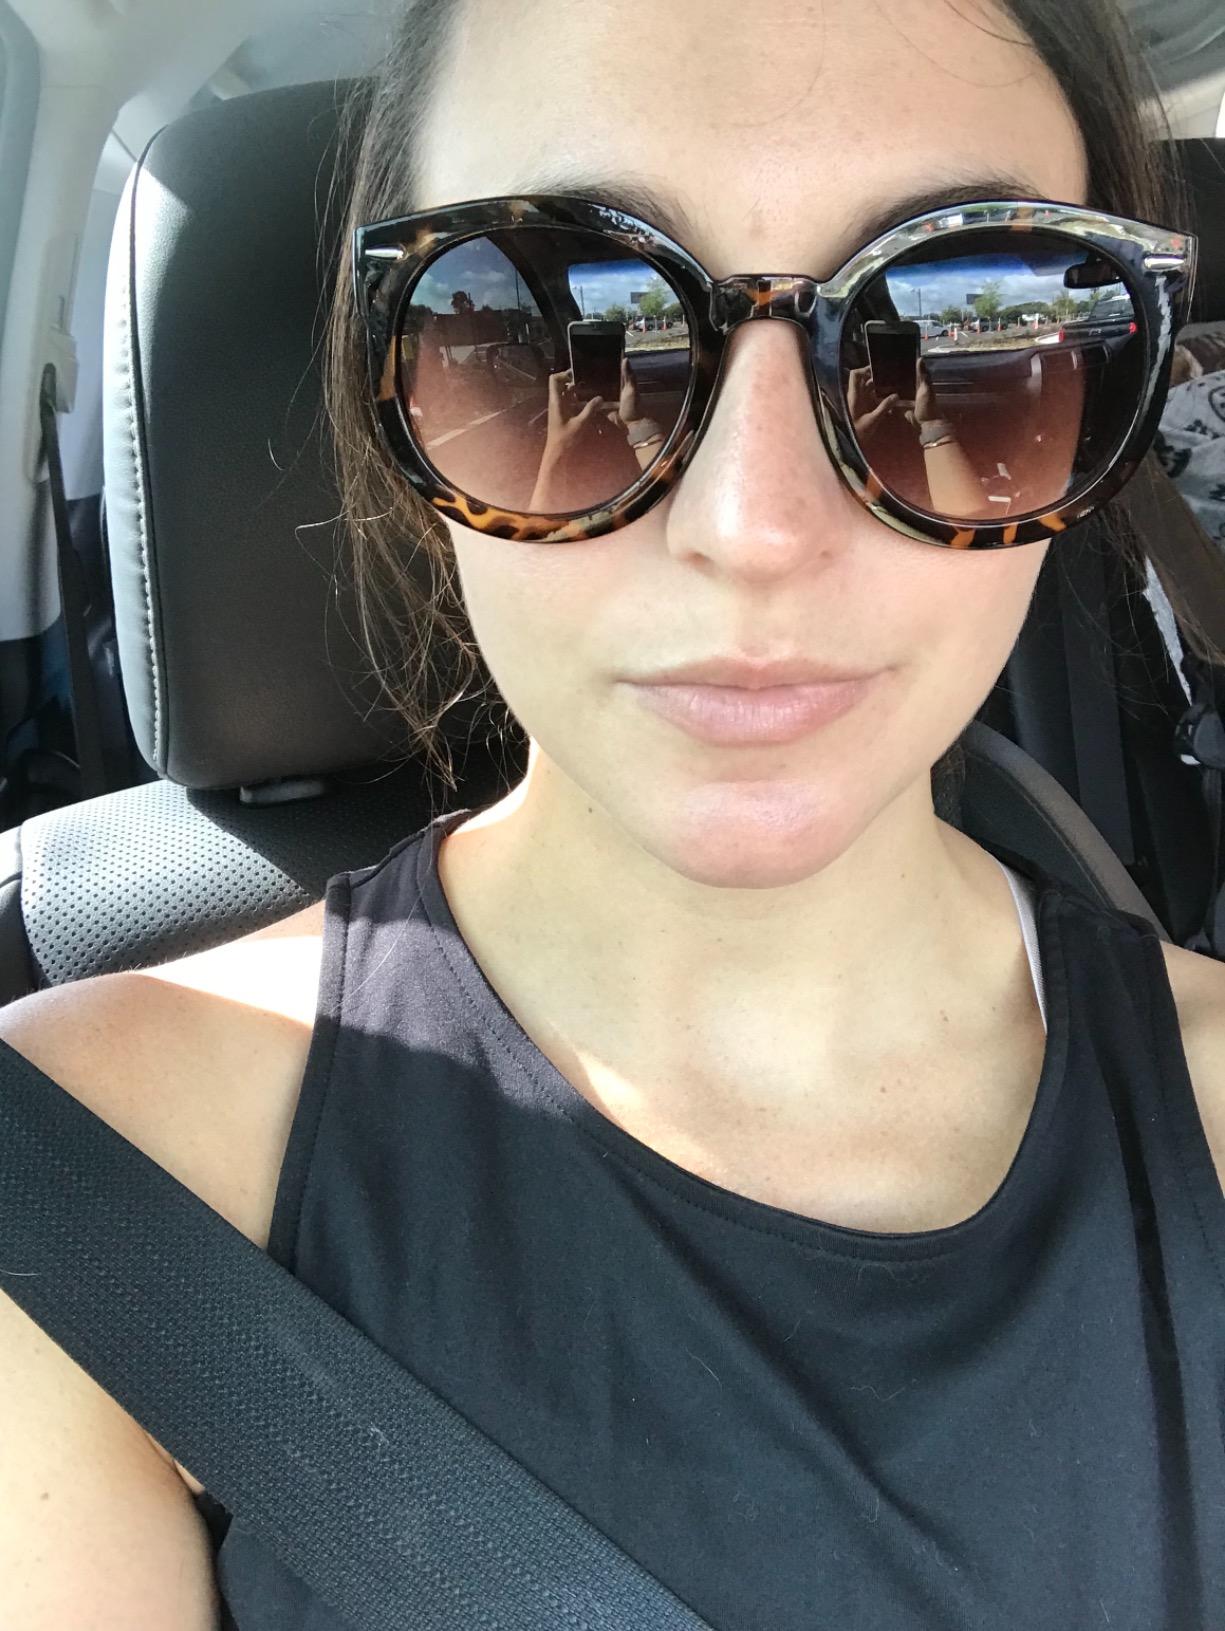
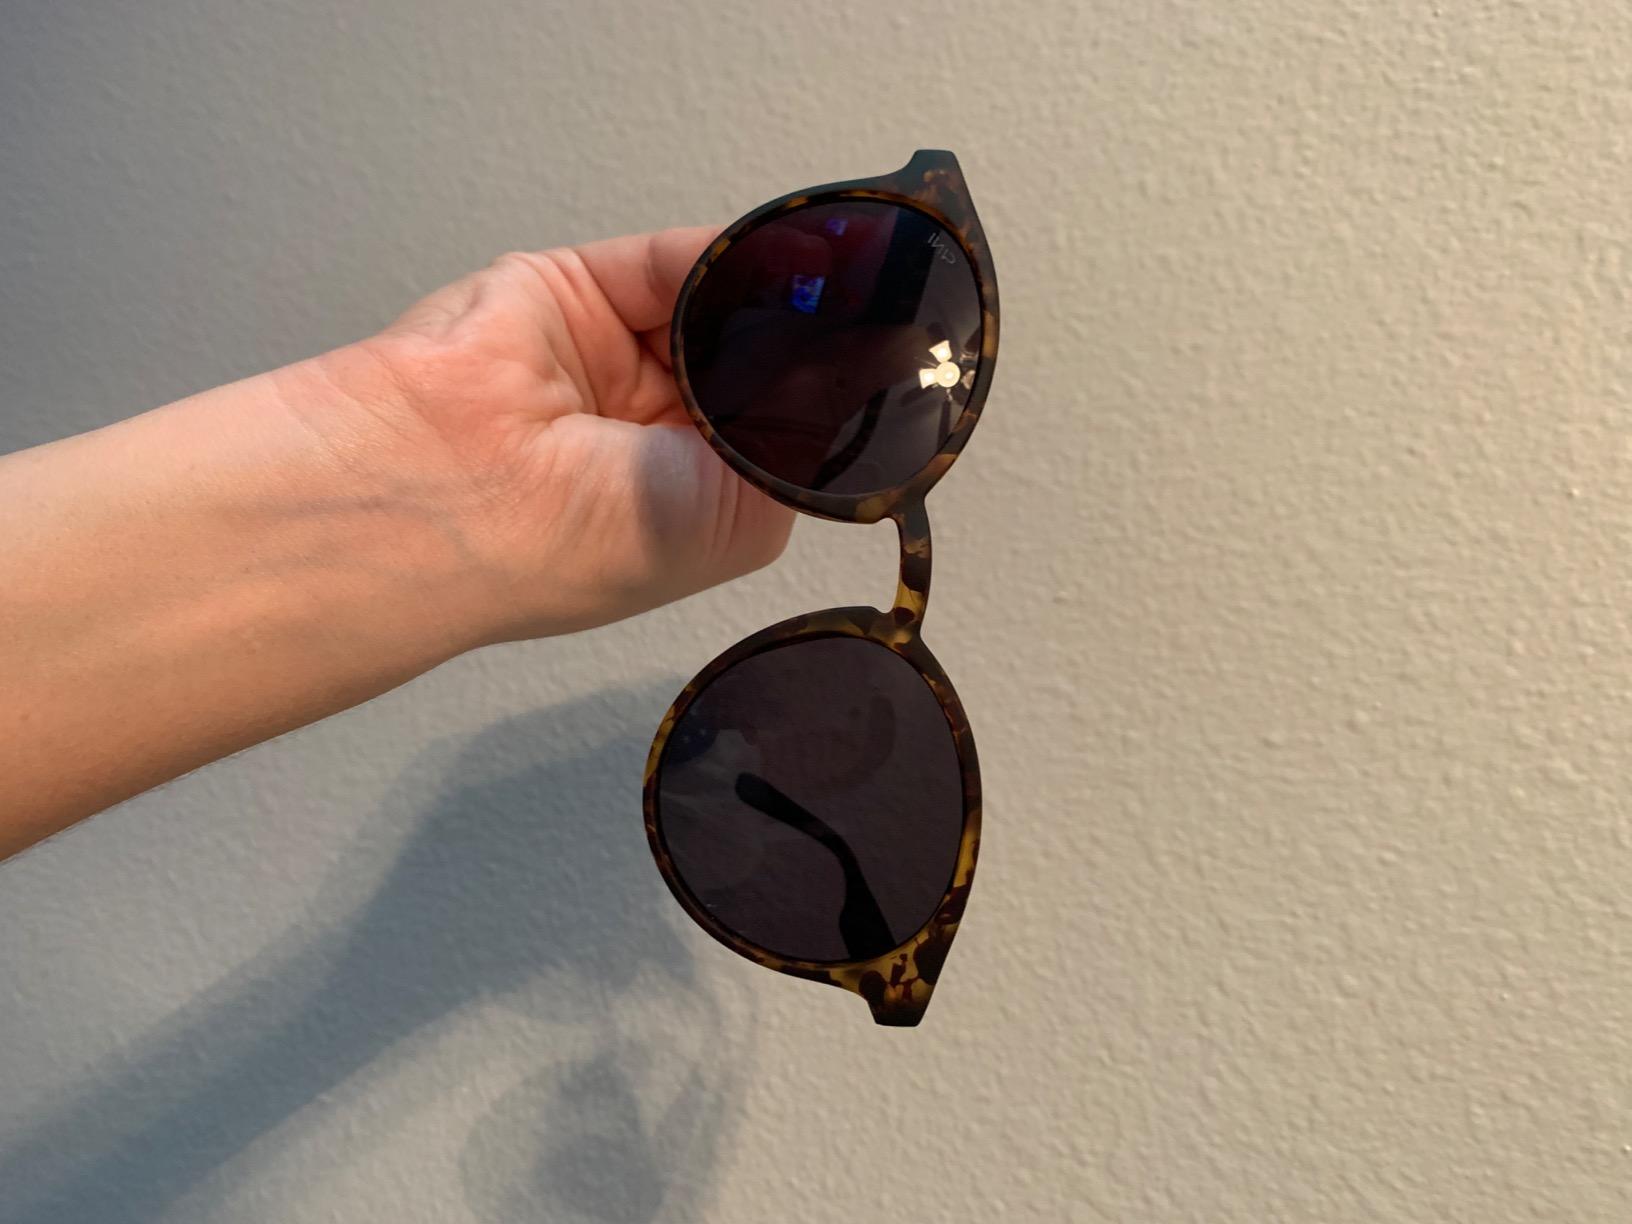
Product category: accessories_sunglasses
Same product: no